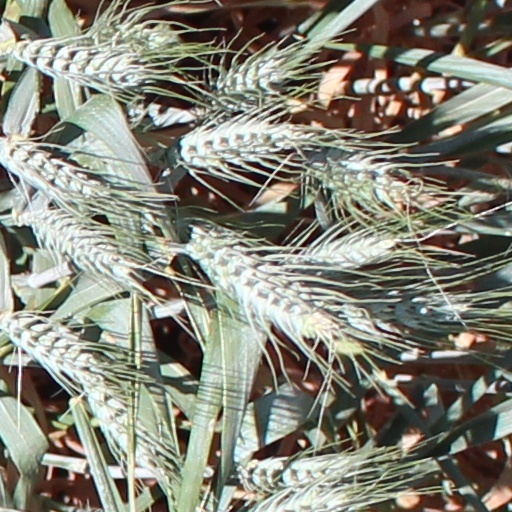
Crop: wheat